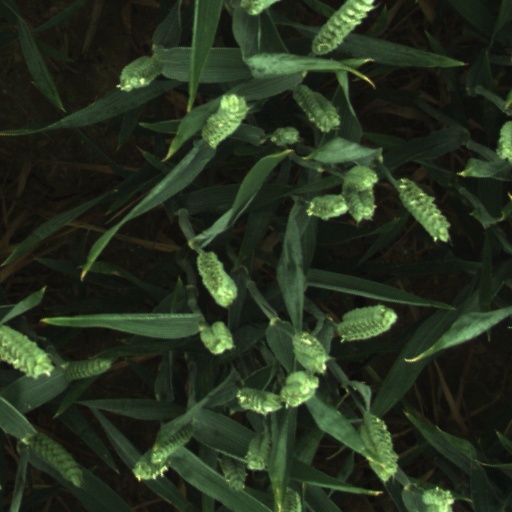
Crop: wheat